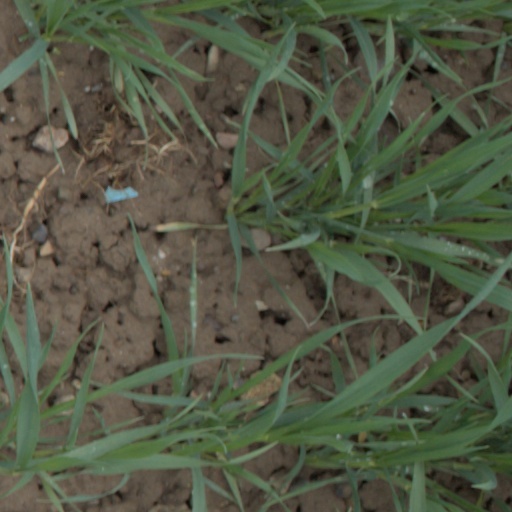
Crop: wheat